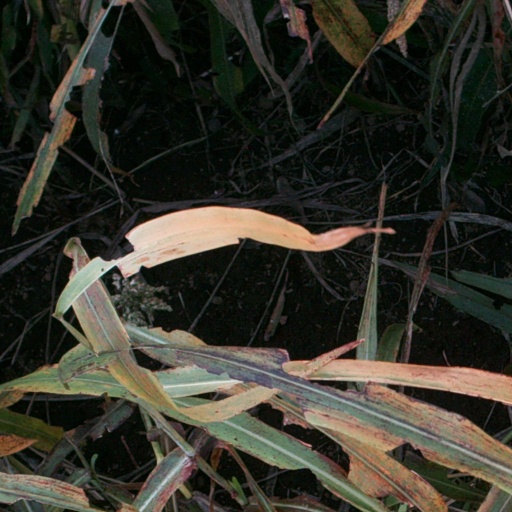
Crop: sorghum